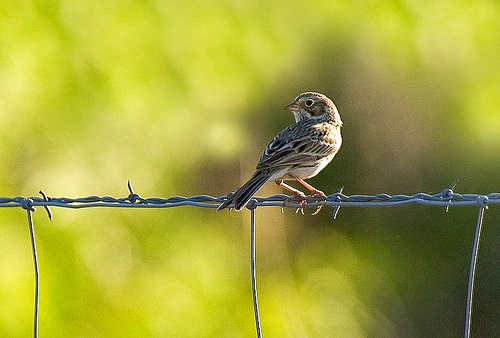
the bird has skinny tarsus that is orange and has a small bill.
a small bird with black white and brown secondaries and coverts, with a white tarsus.
this is a brown and black bird with a small pointed orange beak.
this bird has yellow tarsus and feet, grey wings, white breast, and a short beak.
this bird has a speckled belly and breast with a short pointy bill.
this bird has a beige underbelly with very distinct brown details in the wings and crown.
this bird is brown and black in color, with a sharp stubby beak.
this particular bird has a belly that is white with gray and black and white wingsthe bird has a brown striped back and small bill.
a small white bellied bird with a white breast and a short round beak.
Species: Vesper Sparrow